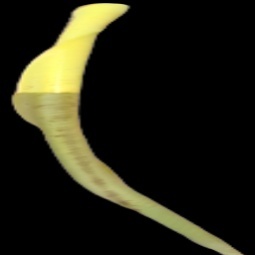
Label: Boron